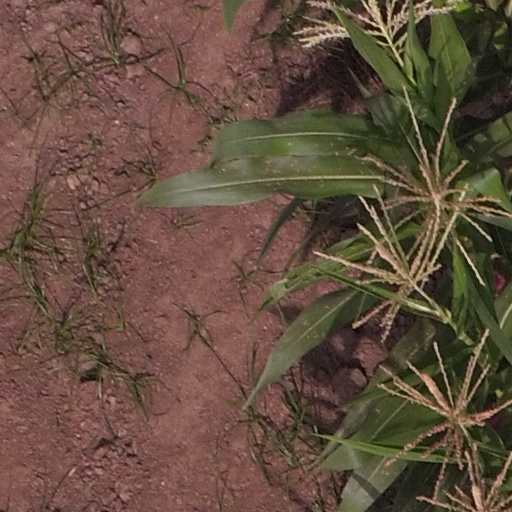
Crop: maize; corn